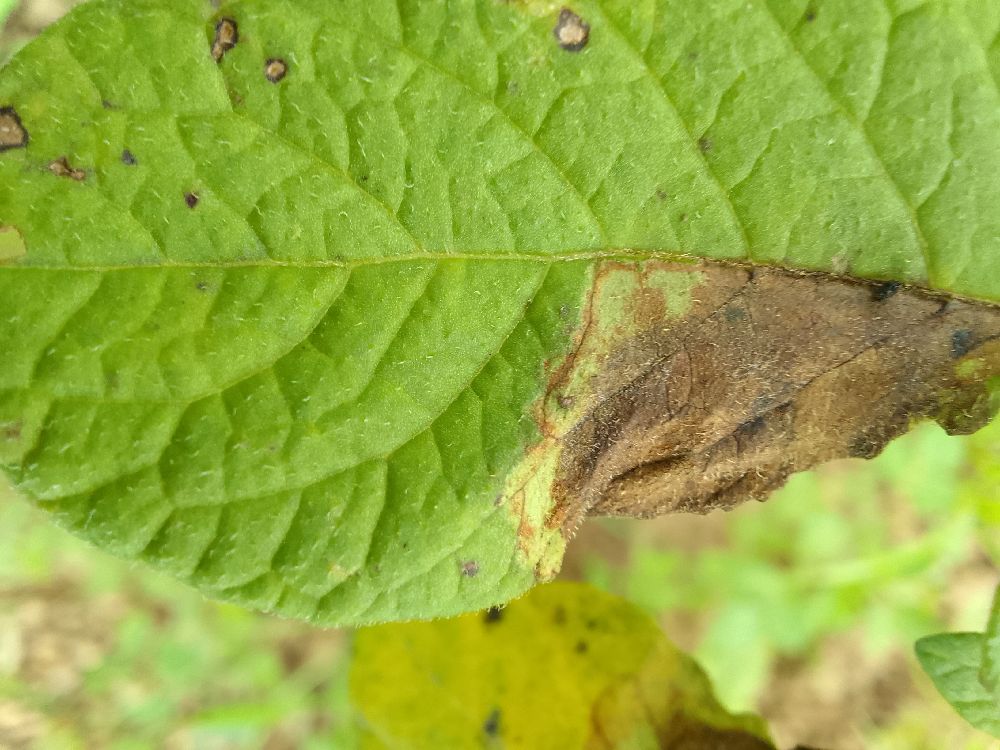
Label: Late blight